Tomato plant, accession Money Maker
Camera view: vertical (180 deg); turntable rotation: 120 degrees
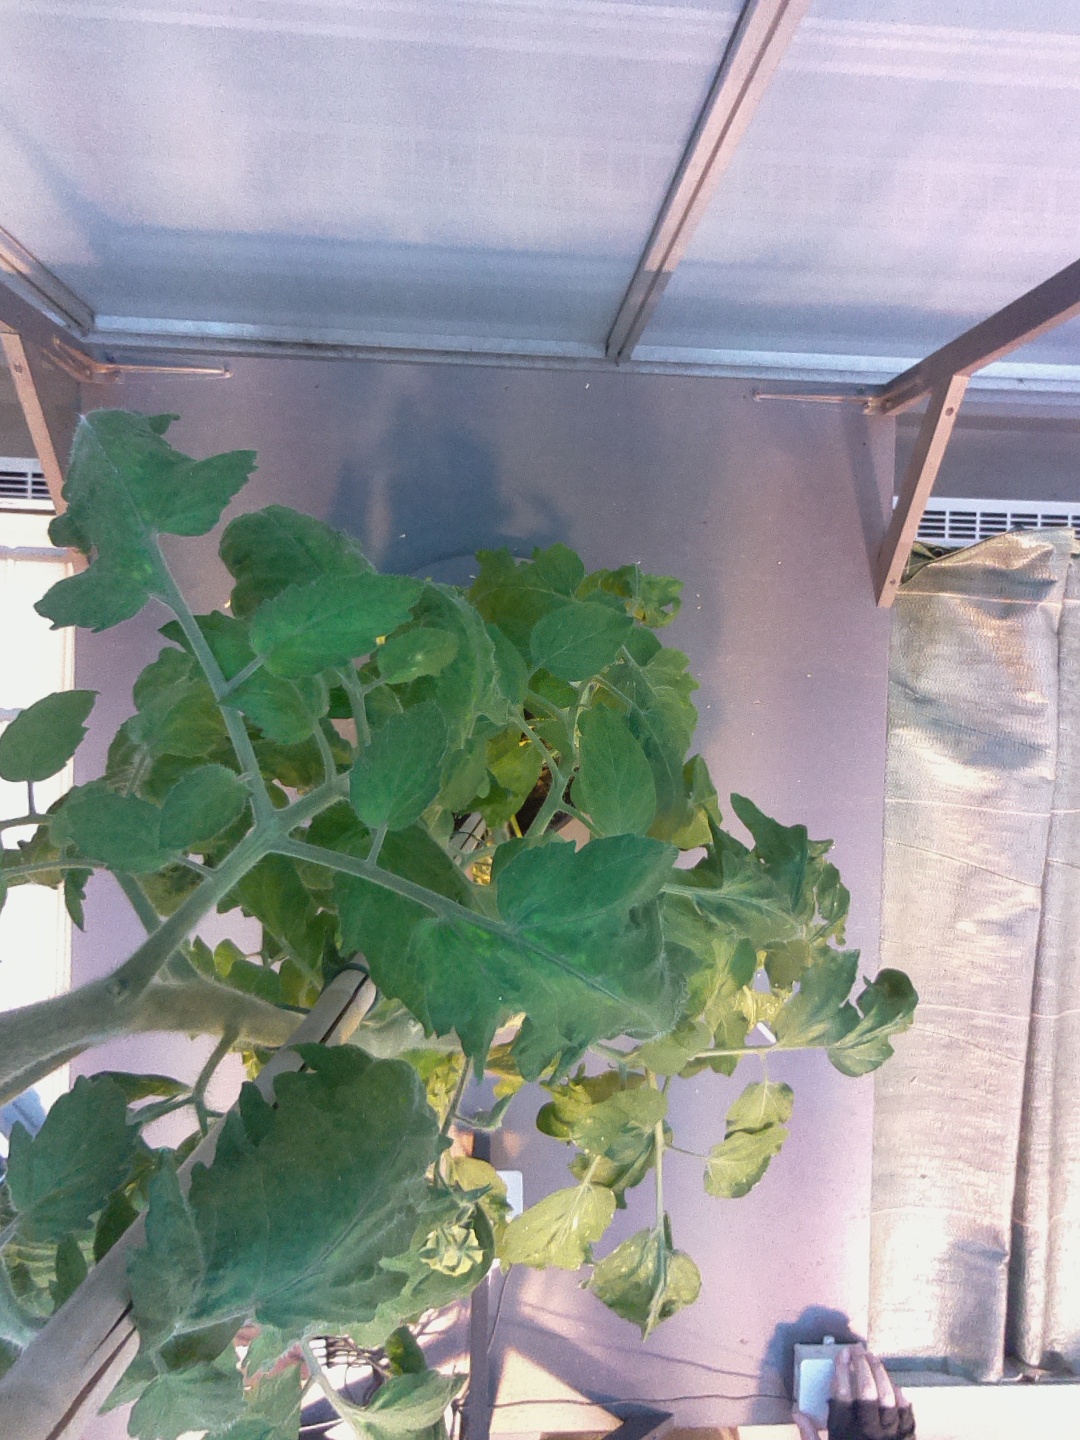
BBCH growth stage 63: 30%-40% of flowers open